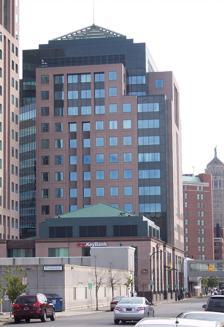
Building: 40 Fountain Plaza
Country: United States of America
Year built: 1990
Building in Buffalo, New York, United States 40 Fountain Plaza 40 Fountain Plaza, in Buffalo, NY General information Status Completed Type Office Location 40 Fountain Plaza, Buffalo, NY , United States Coordinates 42°53′22.5″N 78°52′26″W / 42.889583°N 78.87389°W / 42.889583; -78.87389 Completed 1990 Owner Anthill US Inc [a subsidiary of Odoo SA] Management Ciminelli Group Height Roof 225 feet (68.6 m) Technical details Floor count 13 Floor area 157,700 sq ft (14,650.8 m 2 ) Lifts/elevators 5 Design and construction Architect(s) Brisbin Brook Beynon Architects Developer CitiPark/CitiComm 40 Fountain Plaza , formerly Key Center South Tower , is a high-rise located in Buffalo, NY . It stands 225 feet (69 m) and 13 stories tall. The building has a twin tower next door, 50 Fountain Plaza (formerly Key Center North Tower), which is four stories taller, and connected by a two-story glass atrium encompassing 18,800 square feet of retail space. The complex was formally known as the Key Center at Fountain Plaza. Both buildings have distinctive pyramid tops that are trimmed with LED lighting strips which are illuminated at night and can change color for specific occasions or holidays. In the front of the two towers is a large fountain and reflecting pool in the summer. In the winter, it serves as an outdoor ice rink that is free to the public. Tenants In June 2014, it was announced that IBM 's new software research facility will become the primary tenant of the Fountain Plaza South Tower, taking up most of the 100,000-square-feet space Delaware North vacated upon moving to the Delaware North Building . Gallery Rotary Rink at Fountain Plaza The plaza in spring See also List of tallest buildings in Buffalo, New York References